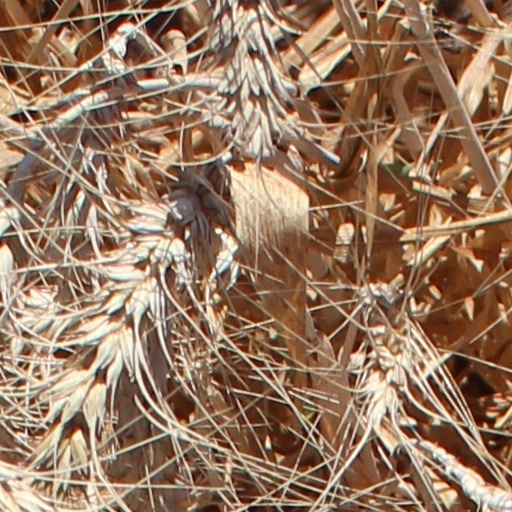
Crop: wheat